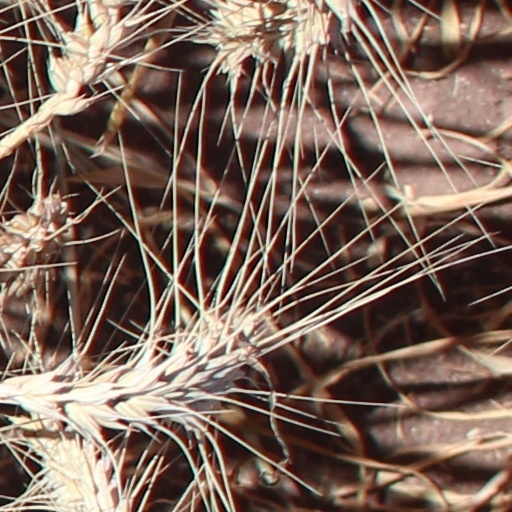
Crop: wheat